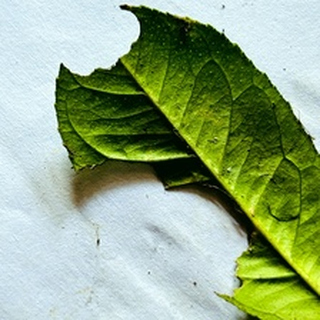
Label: lemon_deficiency